Death and state funeral of Norodom Sihanouk

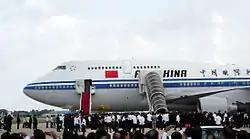
Cambodian officials gather near the Air China Boeing 747 arranged by the Chinese government at Phnom Penh International Airport to receive the body of former King Norodom Sihanouk as well as his widow, Queen Mother Norodom Monineath Sihanouk, and son, current King Norodom Sihamoni.

A state funeral was held on 17 October 2012 and the National Television of Kampuchea repeatedly screened a 30-minute documentary about his life. Sihanouk's body then reposed in the Royal Palace until 1 February 2013 where it lay in state until 4 February 2013, when it was finally cremated. Sihanouk's royal coffin was adorned with gold and draped with the Royal Standard of the King of Cambodia.